2015 United Nations Climate Change Conference

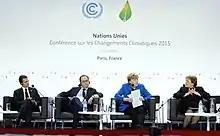
The heads of delegations from left to right: Enrique Peña Nieto, François Hollande, Angela Merkel, Michelle Bachelet

The location of UNFCCC talks is rotated by regions throughout United Nations countries. The 2015 conference was held at Le Bourget from 30 November to 12 December 2015.